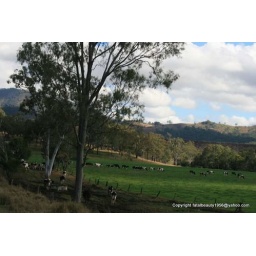
cows in a green field